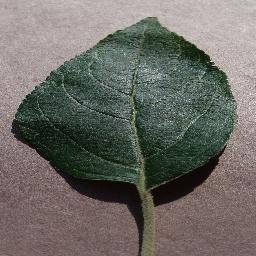
Label: Apple___healthy